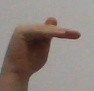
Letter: khaa